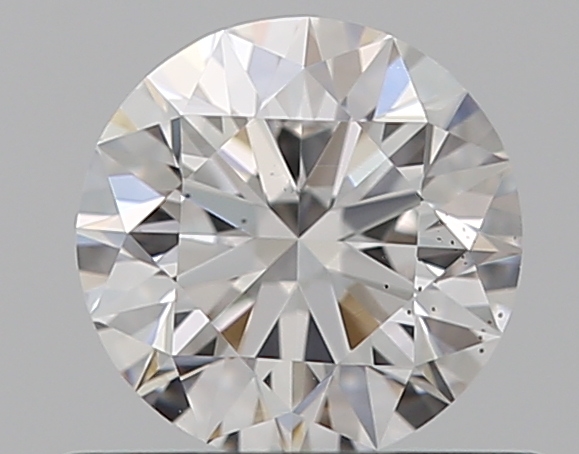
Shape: round
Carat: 0.5
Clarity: VS2
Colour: D
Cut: EX
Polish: EX
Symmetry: EX
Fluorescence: N
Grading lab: GIA
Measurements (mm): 5.05 x 5.09 x 3.17